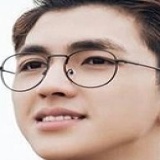
diễn viên Bình An